Penn Deivam

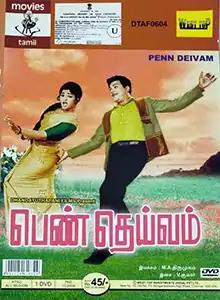
DVD cover

Penn Deivam is a 1970 Indian Tamil-language drama film, directed by M. A. Thirumugam and produced by Sandow M. M. A. Chinnappa Thevar. The film stars Jaishankar, Padmini, Lakshmi, R. Muthuraman and Major Sundarrajan. It was released on 22 January 1970. The film was remade in Telugu as "Inti Gouravam".